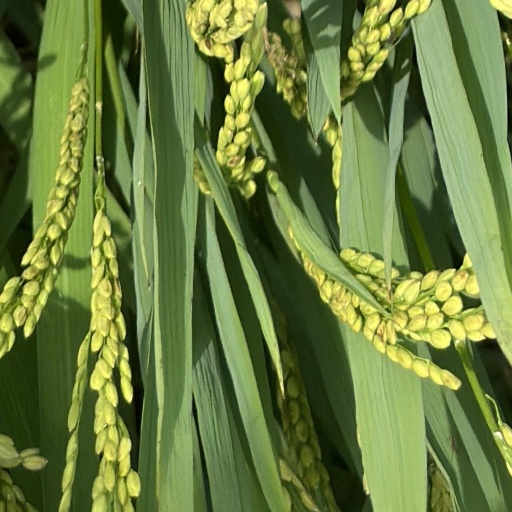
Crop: rice